Morchella

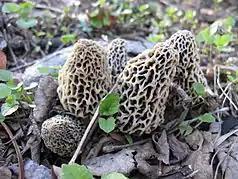
Yellow morels in West Virginia, US

Yellow morels ("Morchella esculenta" and related species) are more commonly found under deciduous trees rather than conifers, while black morels ("M. elata" and related species) are mostly found in coniferous forests, disturbed ground and recently burned areas. "Morchella galilaea", and occasionally "M. rufobrunnea", appear to fruit in the autumn or winter months rather than spring, which is the typical fruiting season for morels. In the American Pacific Northwest, they can be found from April to August.